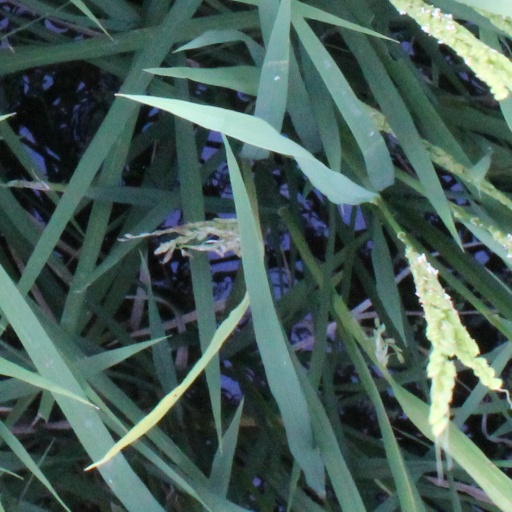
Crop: rice